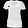
Label: T - shirt / top